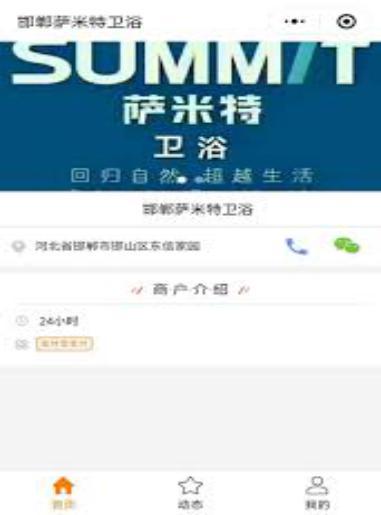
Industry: Others